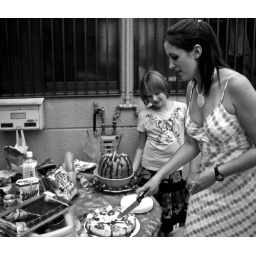
notice the beautiful cheese cake and the watermelon punch bowl, sorry this is in bw, technical problems. :)